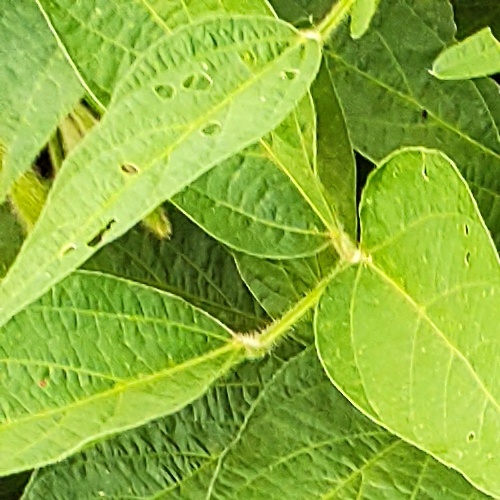
Label: Diabrotica_speciosa